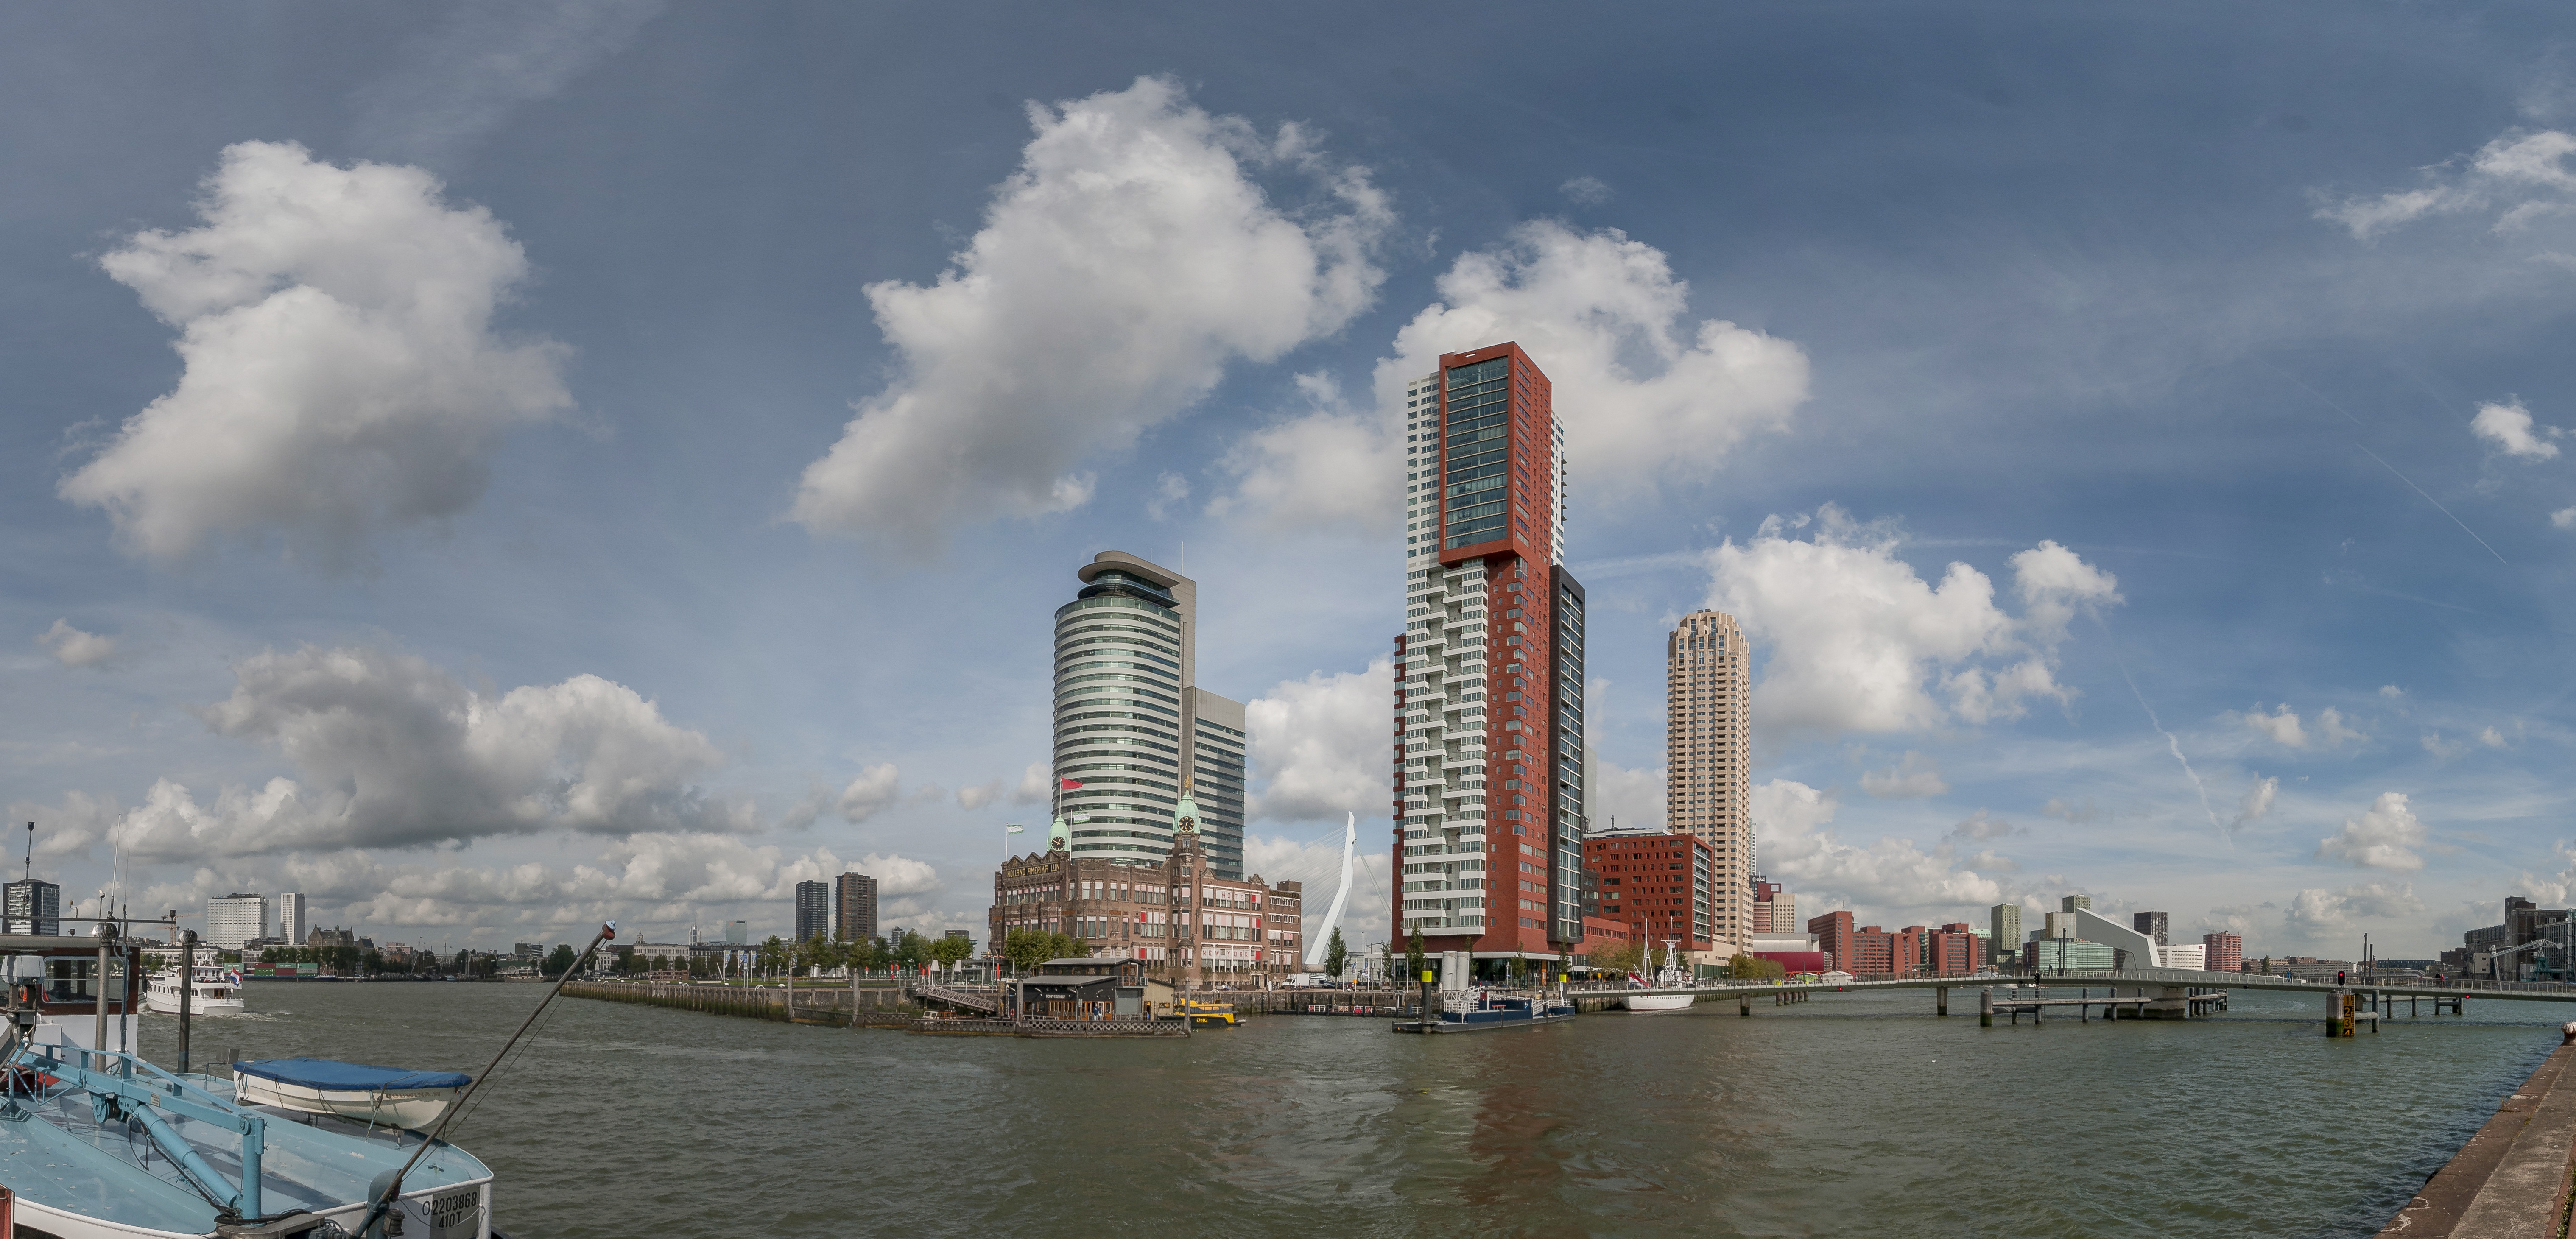
sea, dock, skyline, city, skyscraper, cityscape, vehicle, tower, landmark, harbor, marina, tower block, rotterdam, montevideo, rijnhaven, wilhelmina pier, human settlement, hotel new york